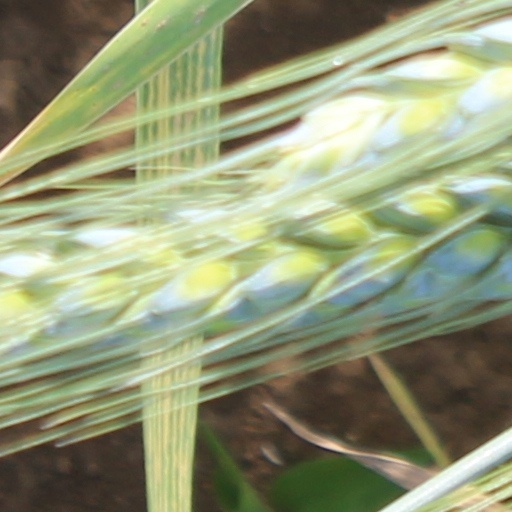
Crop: wheat